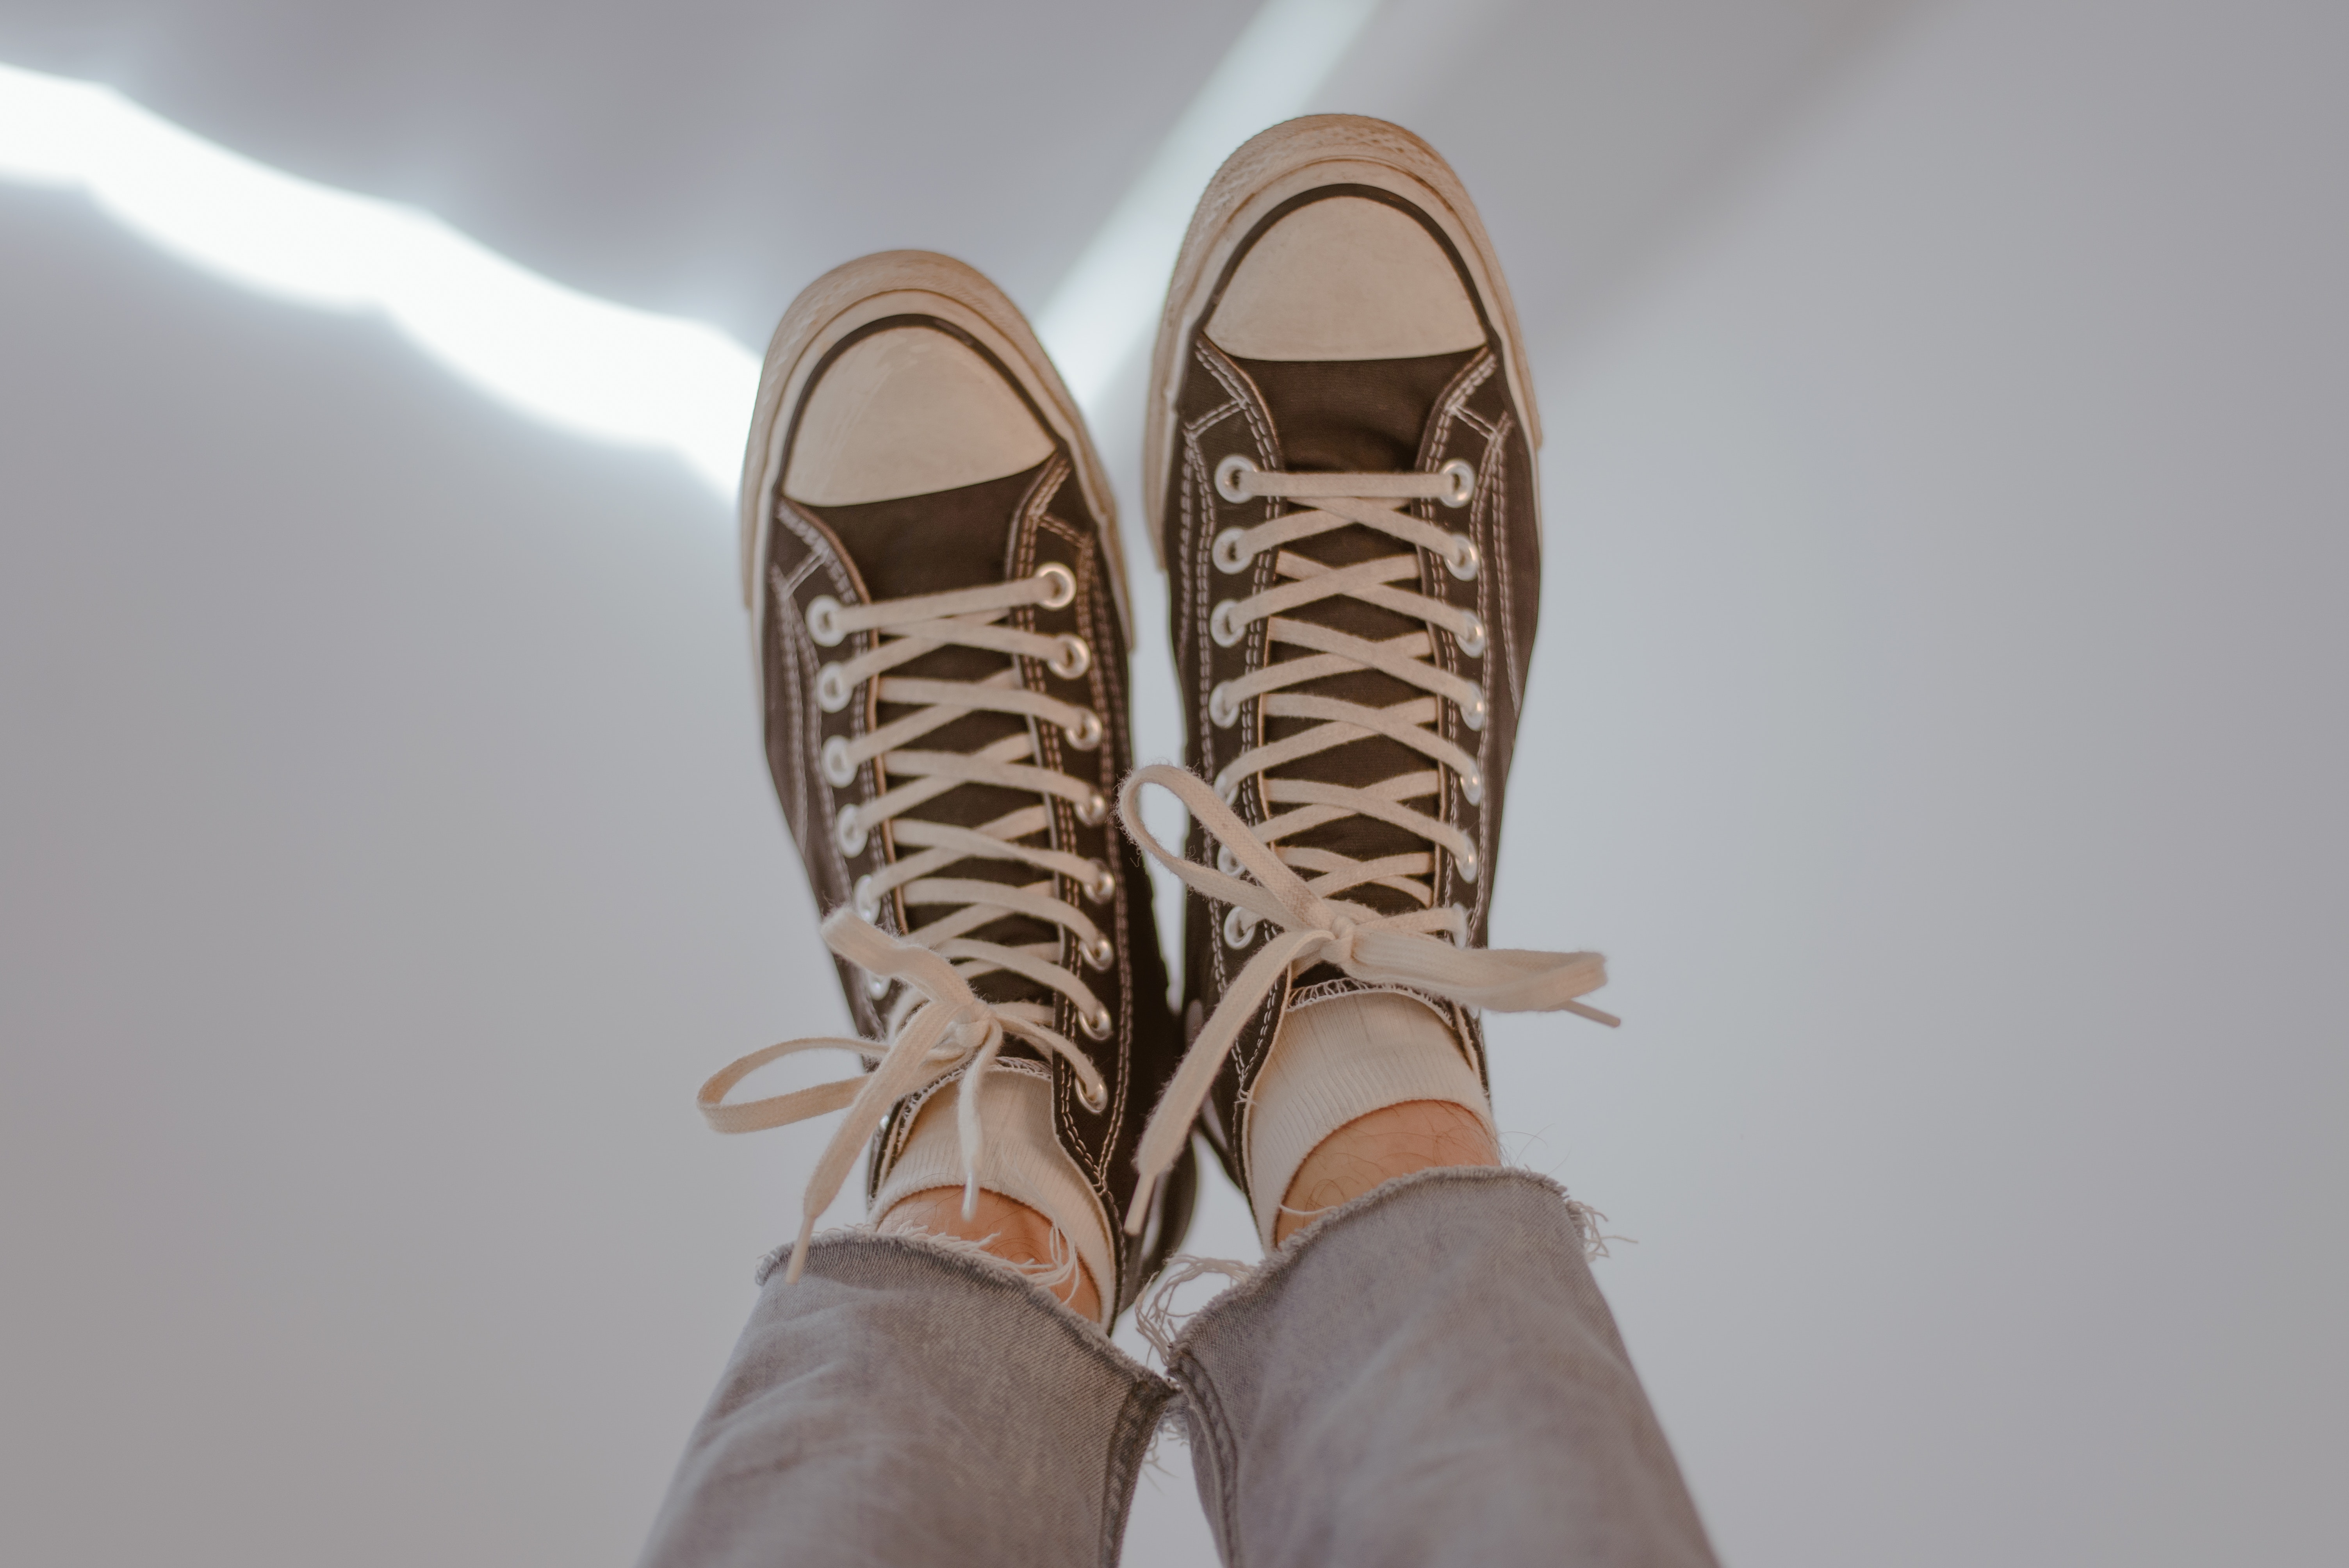
footwear, shoe, tan, brown, beige, leg, human leg